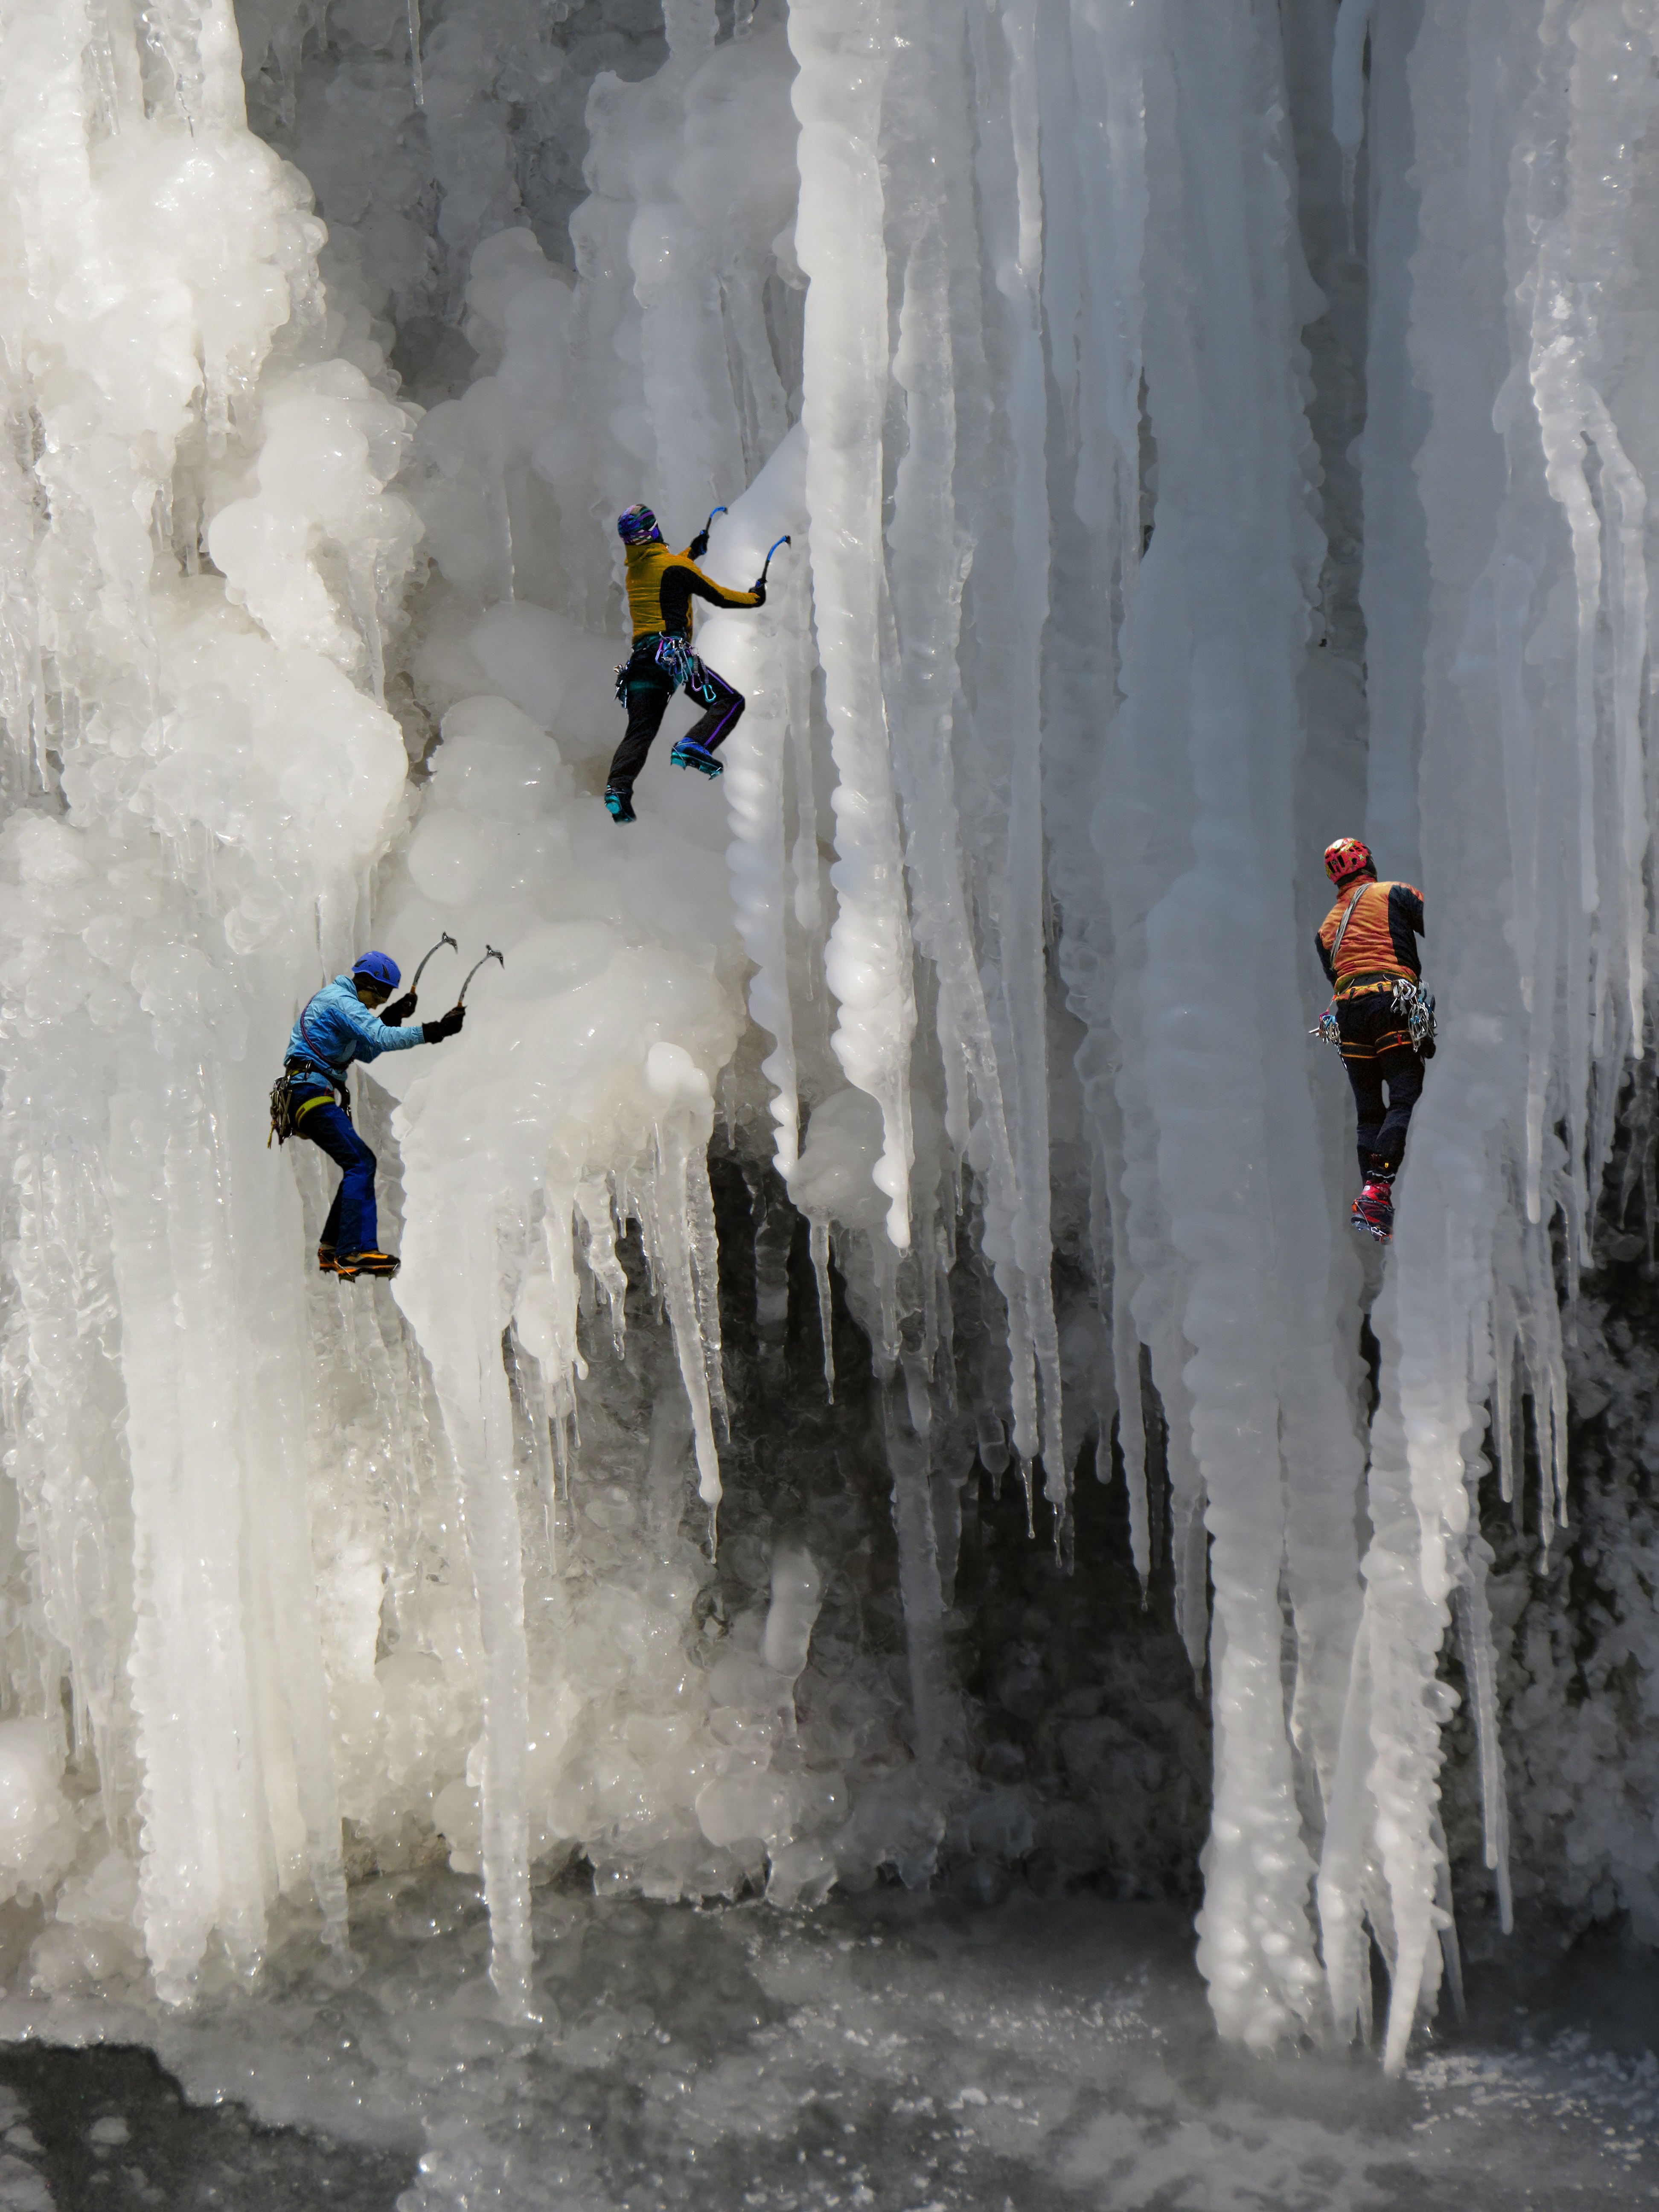
water, nature, cold, winter, sport, adventure, frost, recreation, ice, frozen, climbing, extreme sport, climb, sports, courage, icicle, winter magic, freezing, outdoor recreation, ice climbing, geological phenomenon, individual sports